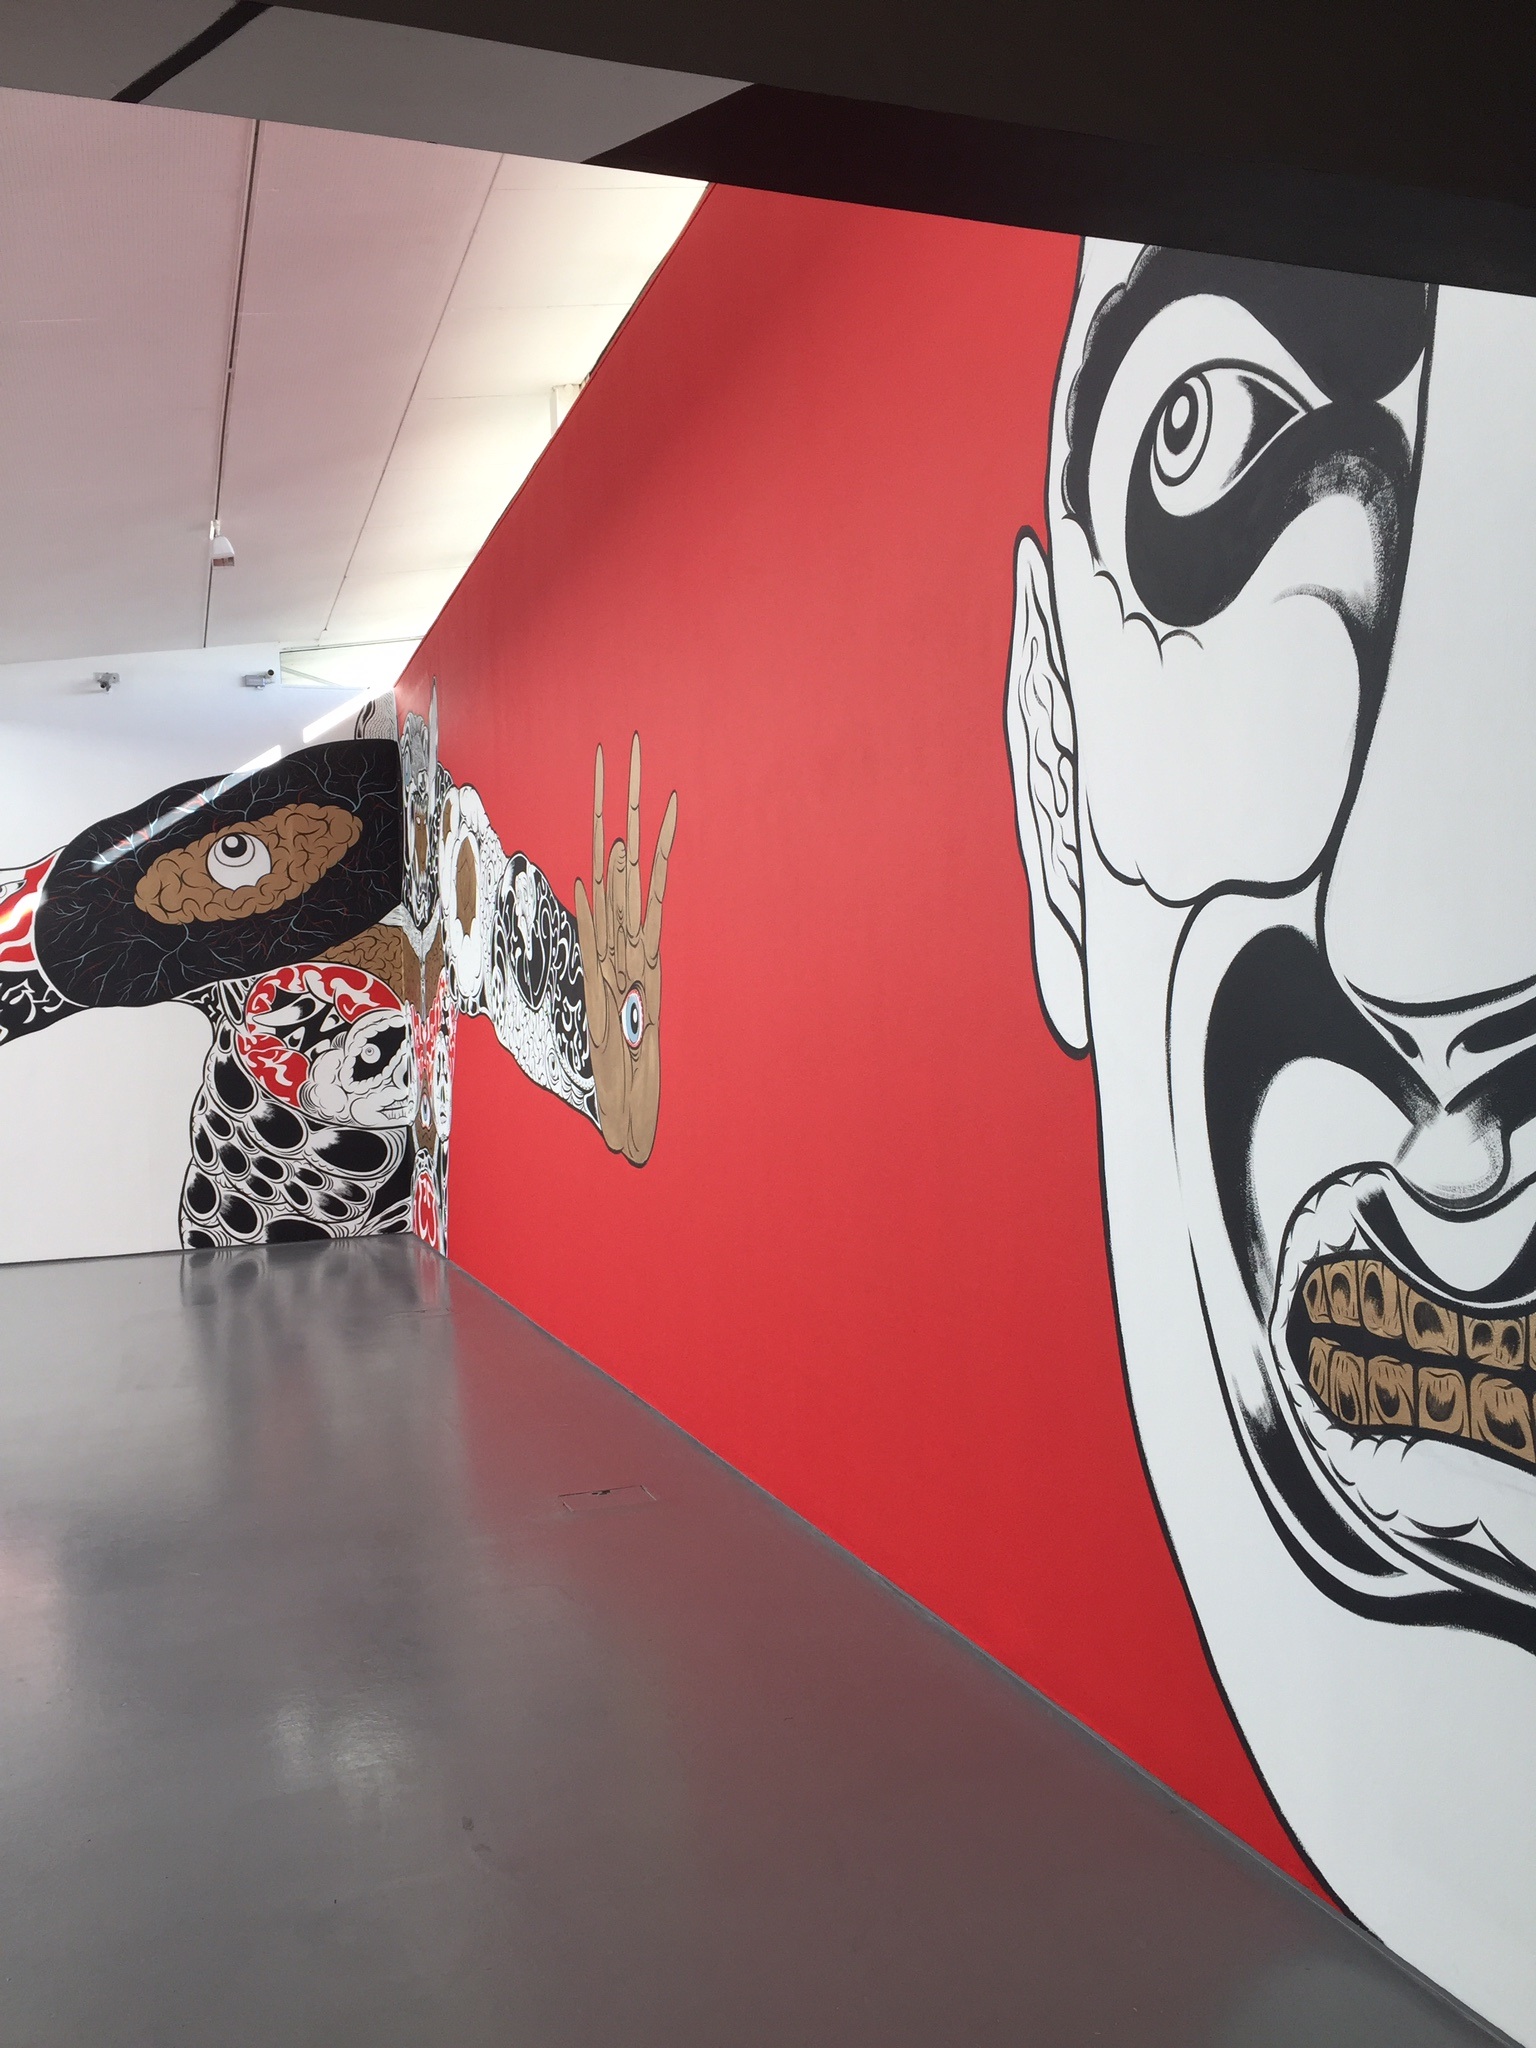
white, black, art, drawing, illustration, design, mural, shape, modern art, graphic design